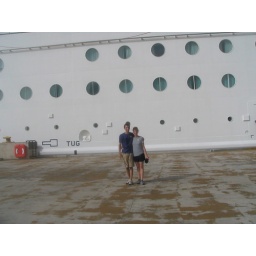
ready to mountain bike in curaco